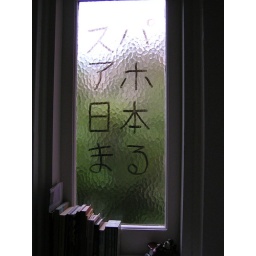
He came in through the bathroom window